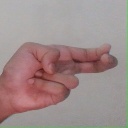
अक्षर: ह